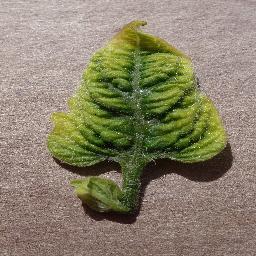
Label: Tomato___Tomato_Yellow_Leaf_Curl_Virus